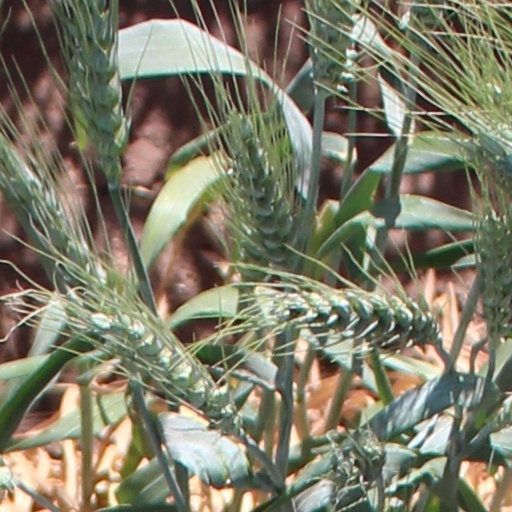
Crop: wheat